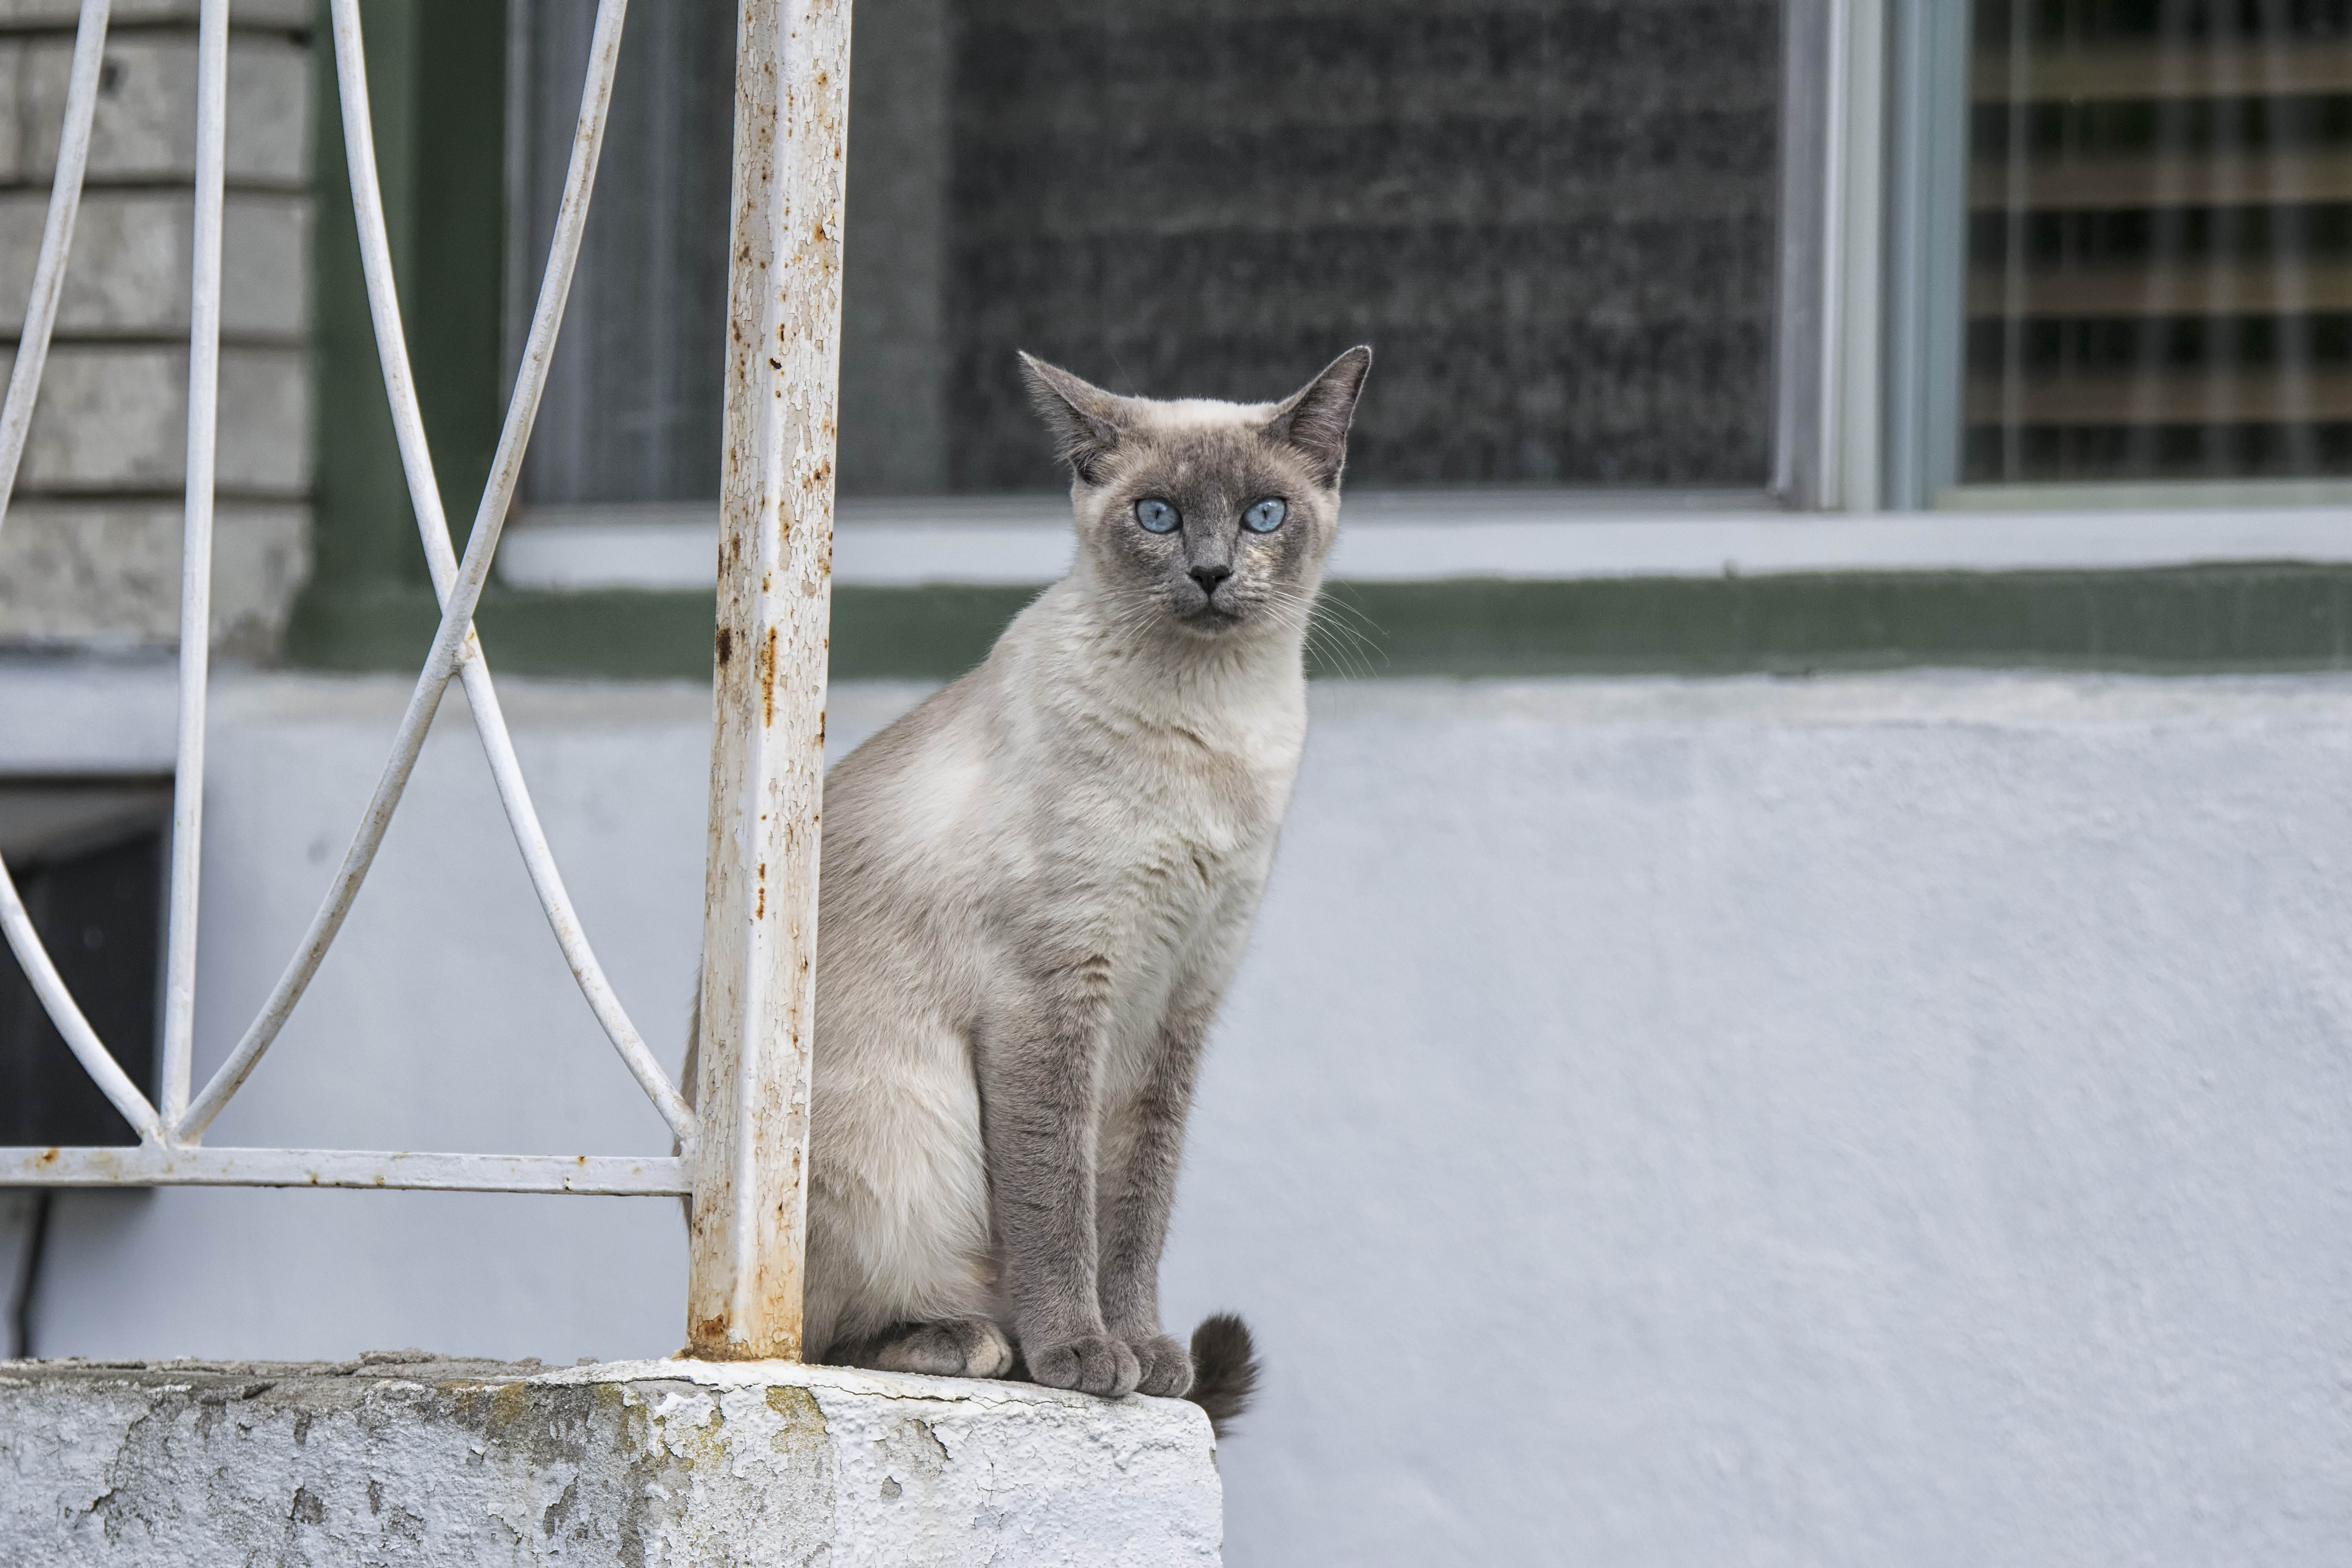
snow, cat, mammal, fauna, whiskers, canada, vertebrate, chat, quebec, sherbrooke, small to medium sized cats, cat like mammal